Kaufman oculocerebrofacial syndrome

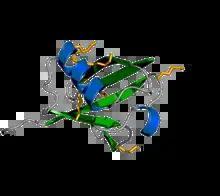
Ubiquitin protein

The mechanism (or pathogenesis) of Kaufman oculocerebrofacial syndrome appears to begin due to a mutation in the E3 ubiquitin protein ligase. (UBE3B).